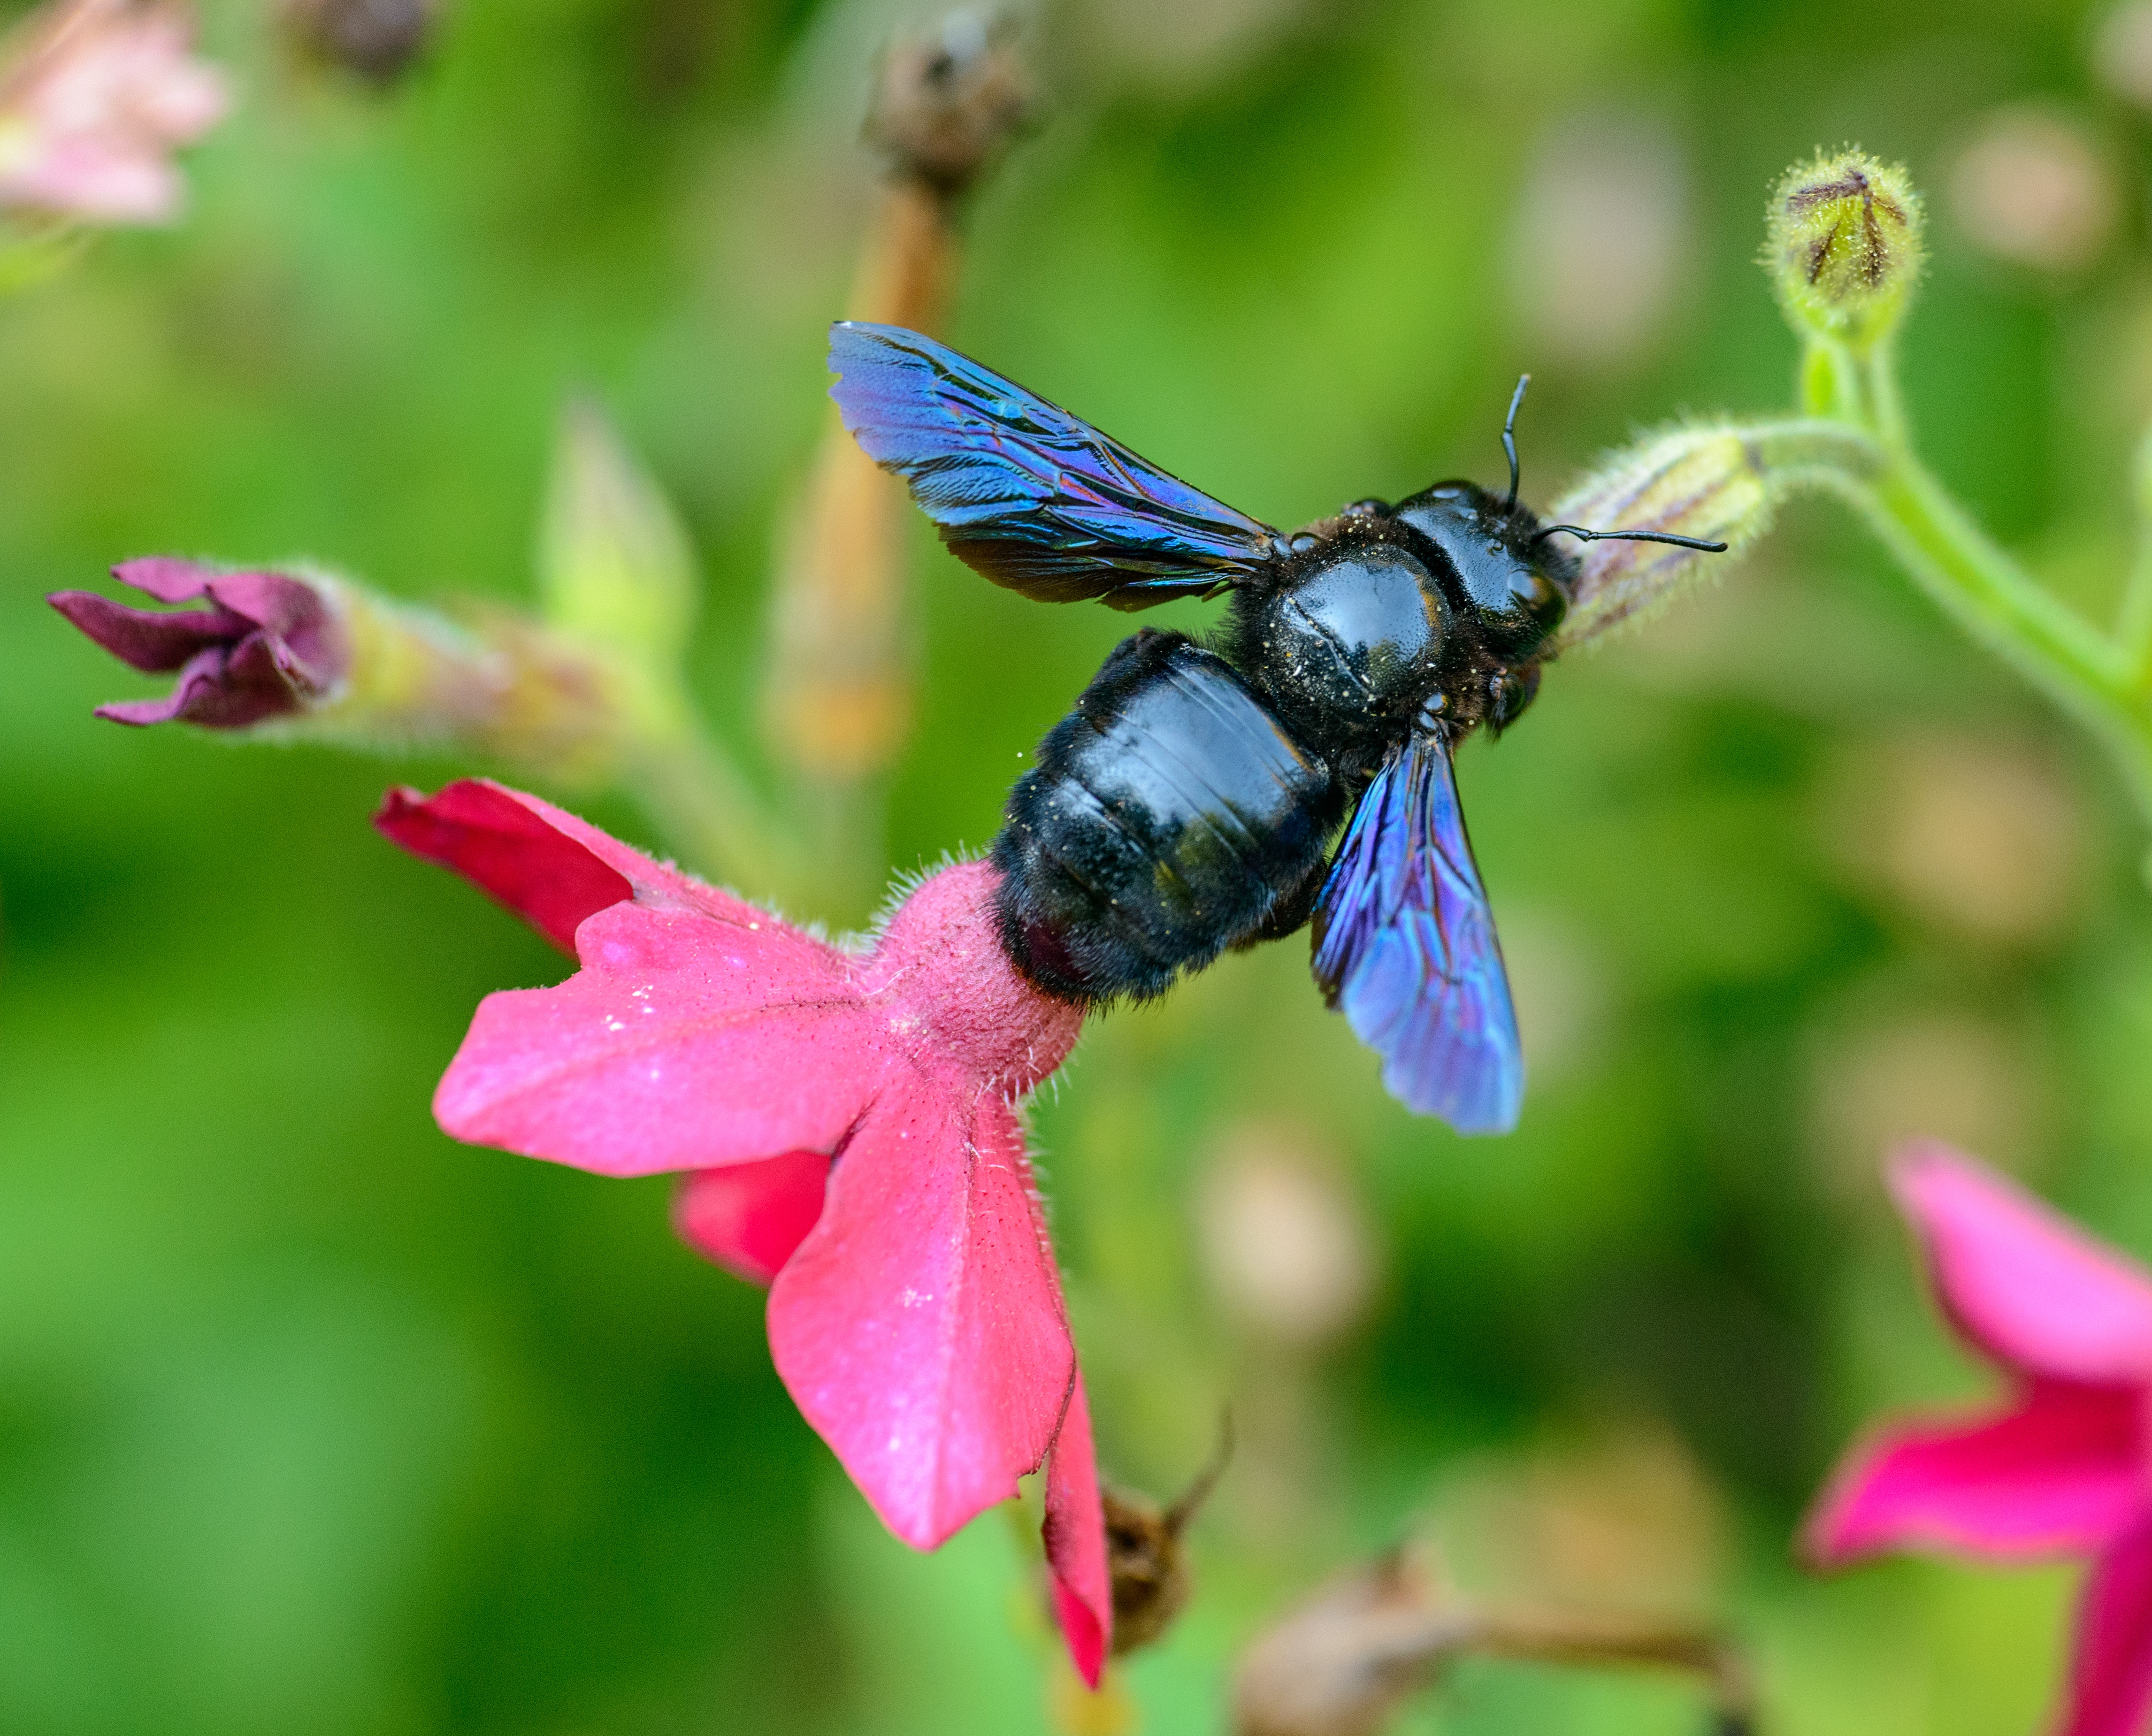
natural, flower, plant, pollinator, insect, arthropod, nature, botany, petal, organism, herbaceous plant, flowering plant, close up, pest, wing, macro photography, magenta, membrane winged insect, pollen, electric blue, annual plant, wildlife, invertebrate, perennial plant, honeybee, fly, bumblebee, wildflower, Pedicel, Megachilidae, bee, carpenter bee, herb, plant stem, net winged insects, tachinidae, buddleia